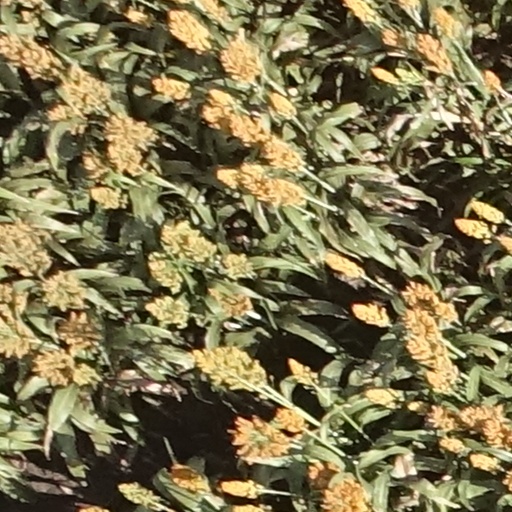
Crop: sorghum